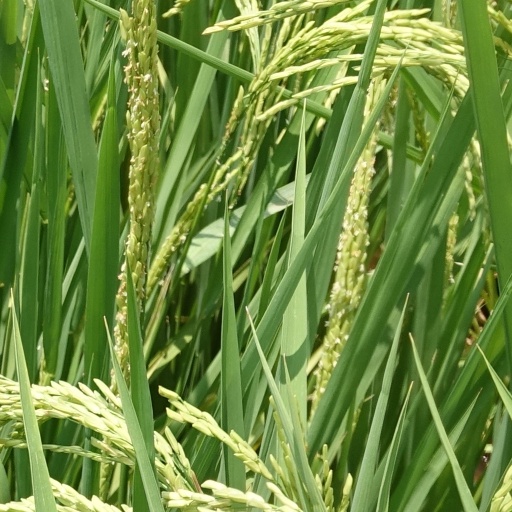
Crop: rice